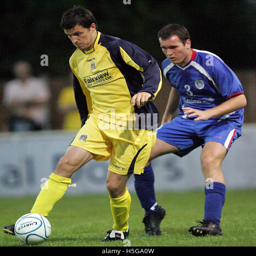
football player shields the ball vs - friendly match